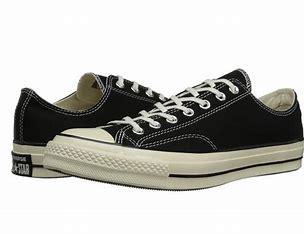
Brand: Converse
Model: Chuck Taylor All Star 1970S